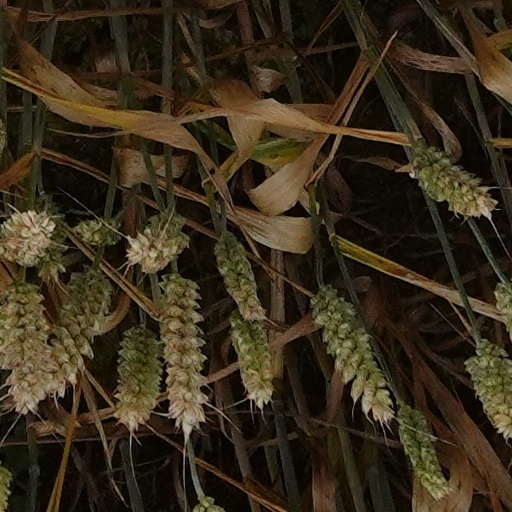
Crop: wheat